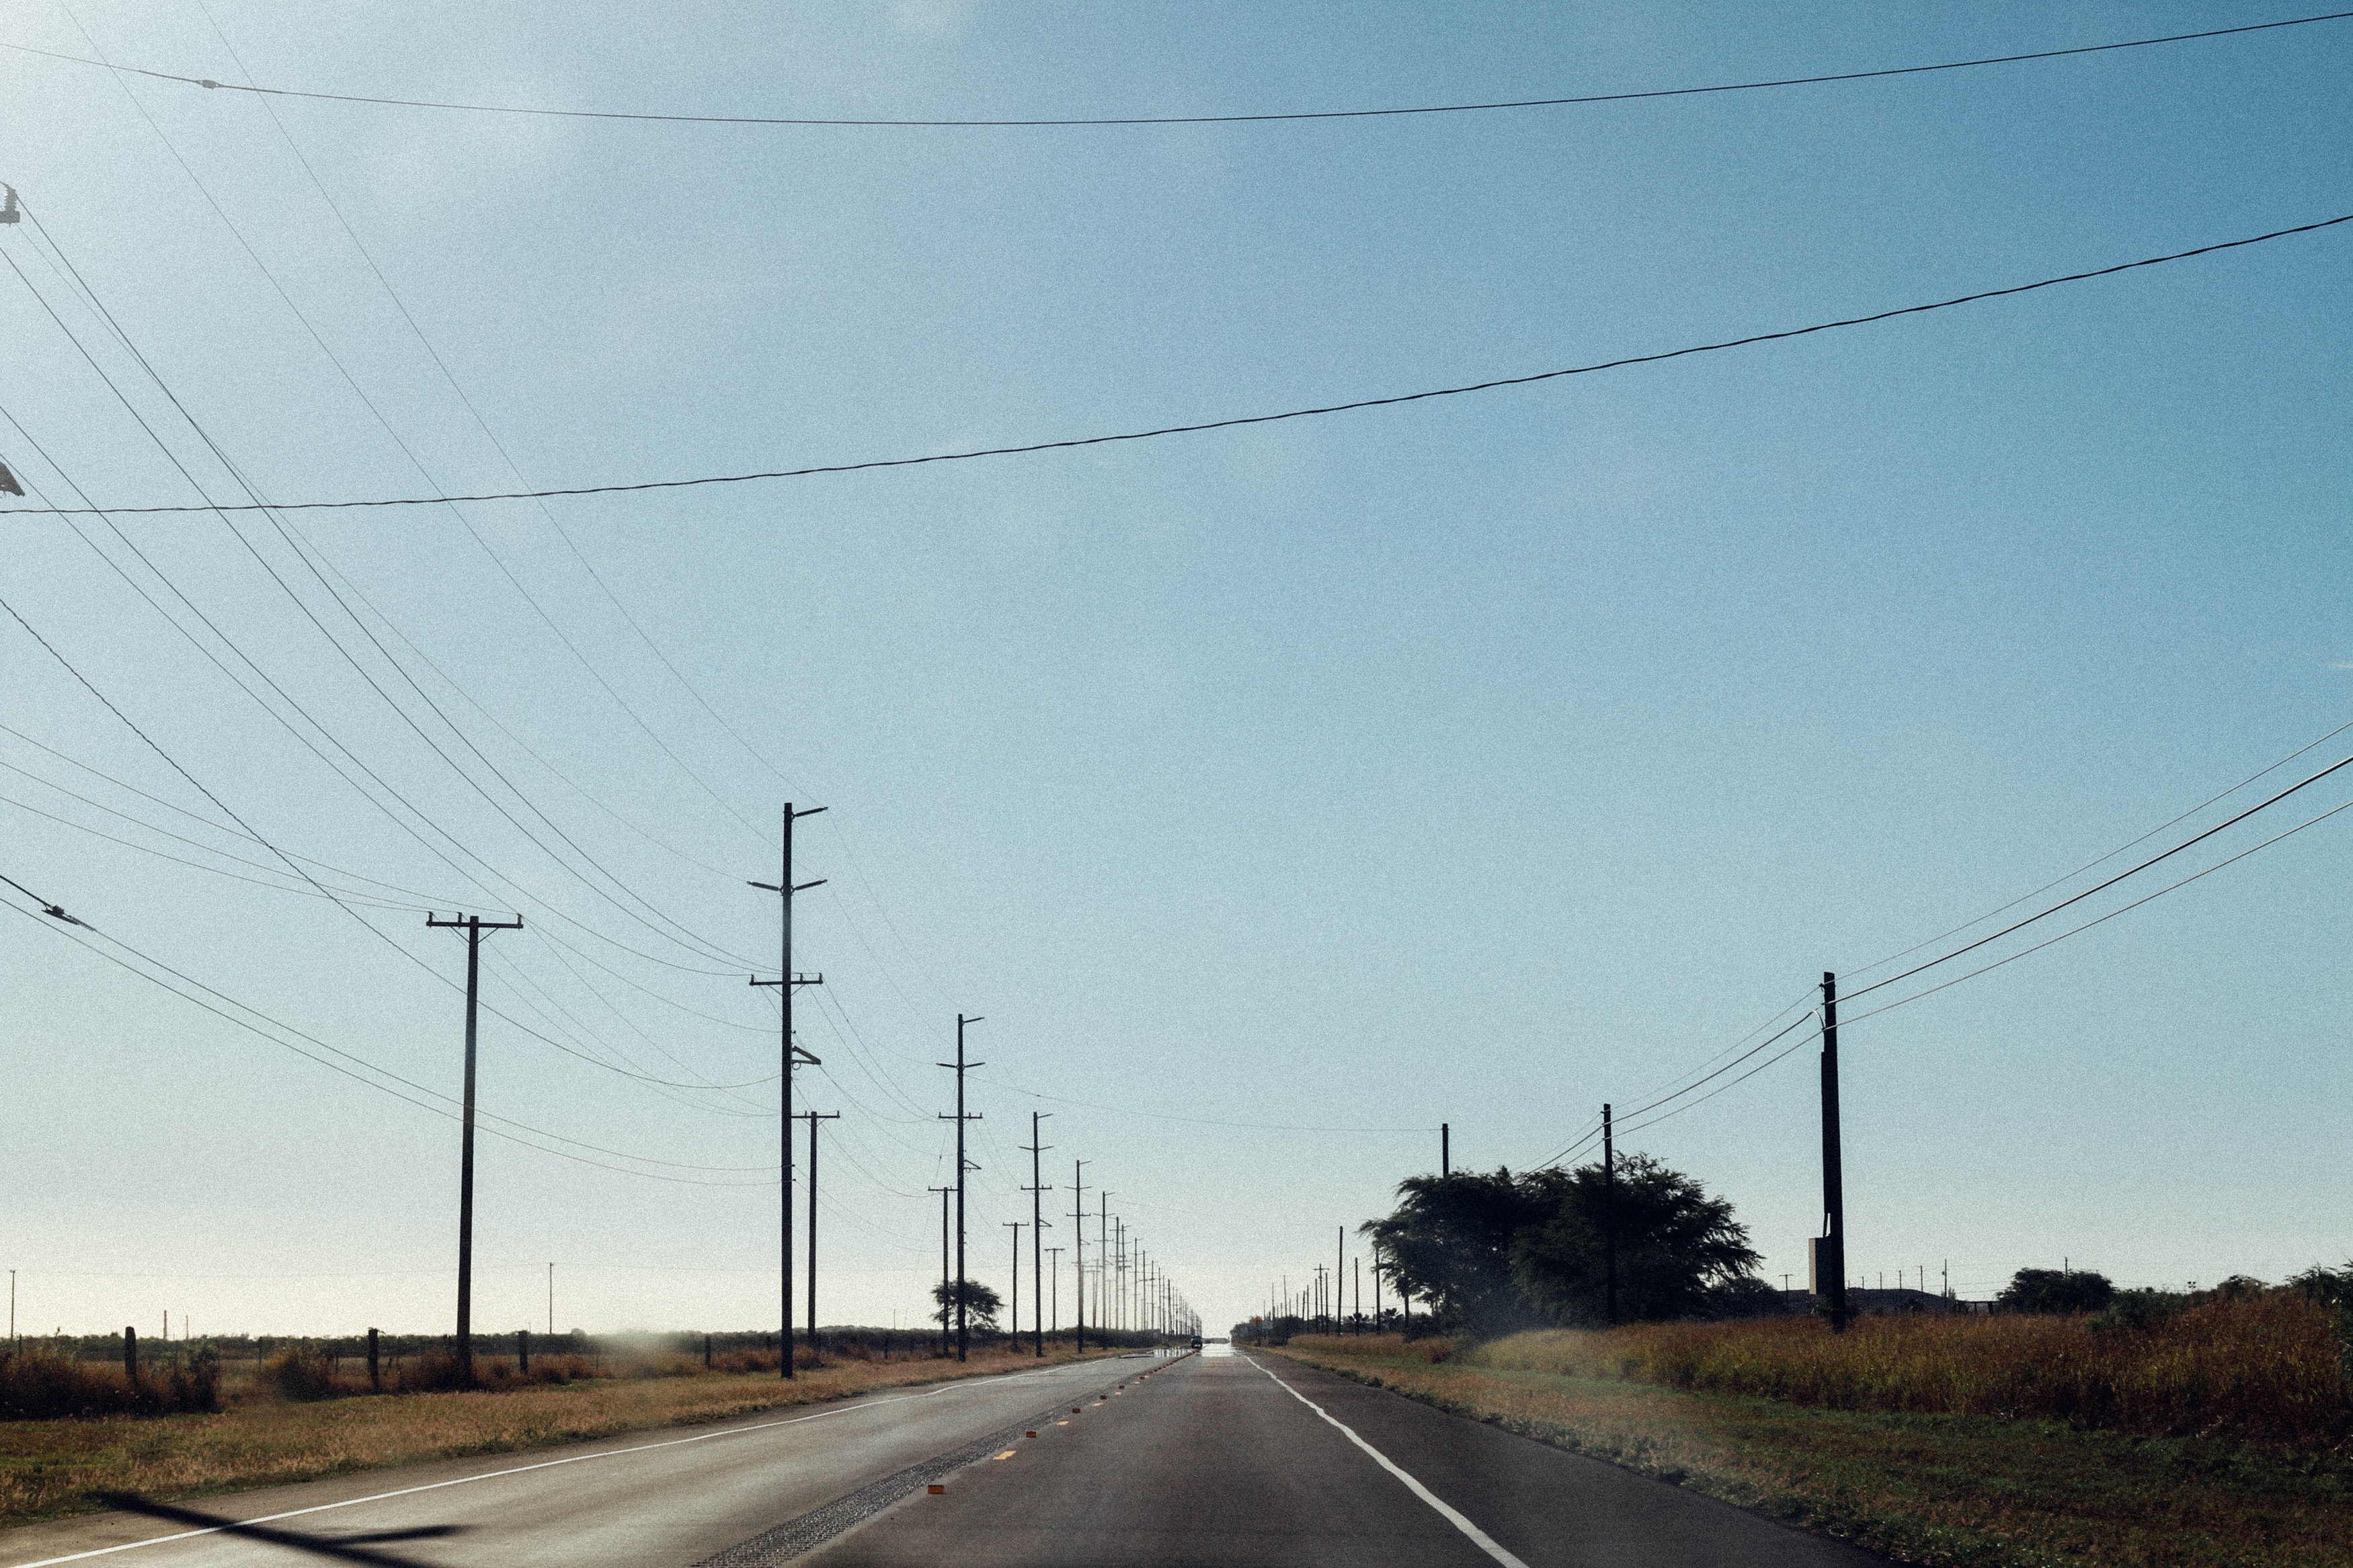
sky, track, road, highway, transport, suburb, line, electricity, lane, infrastructure, shape, transmission tower, residential area, electrical supply, overhead power line